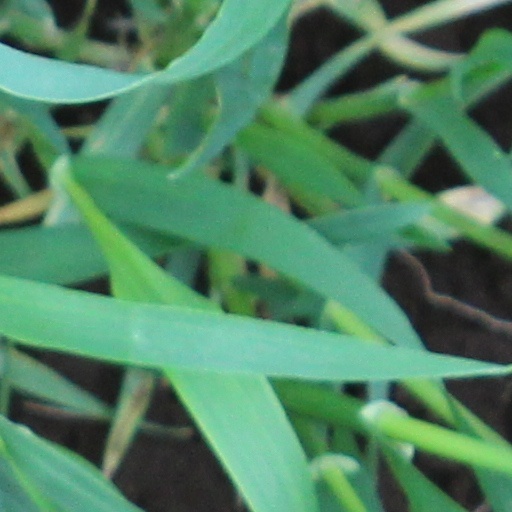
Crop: wheat